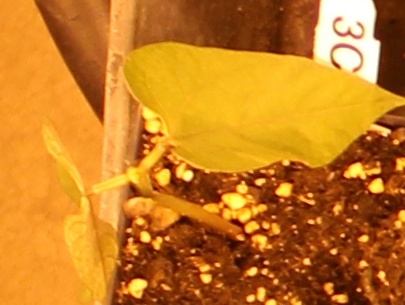
Label: Blackbean